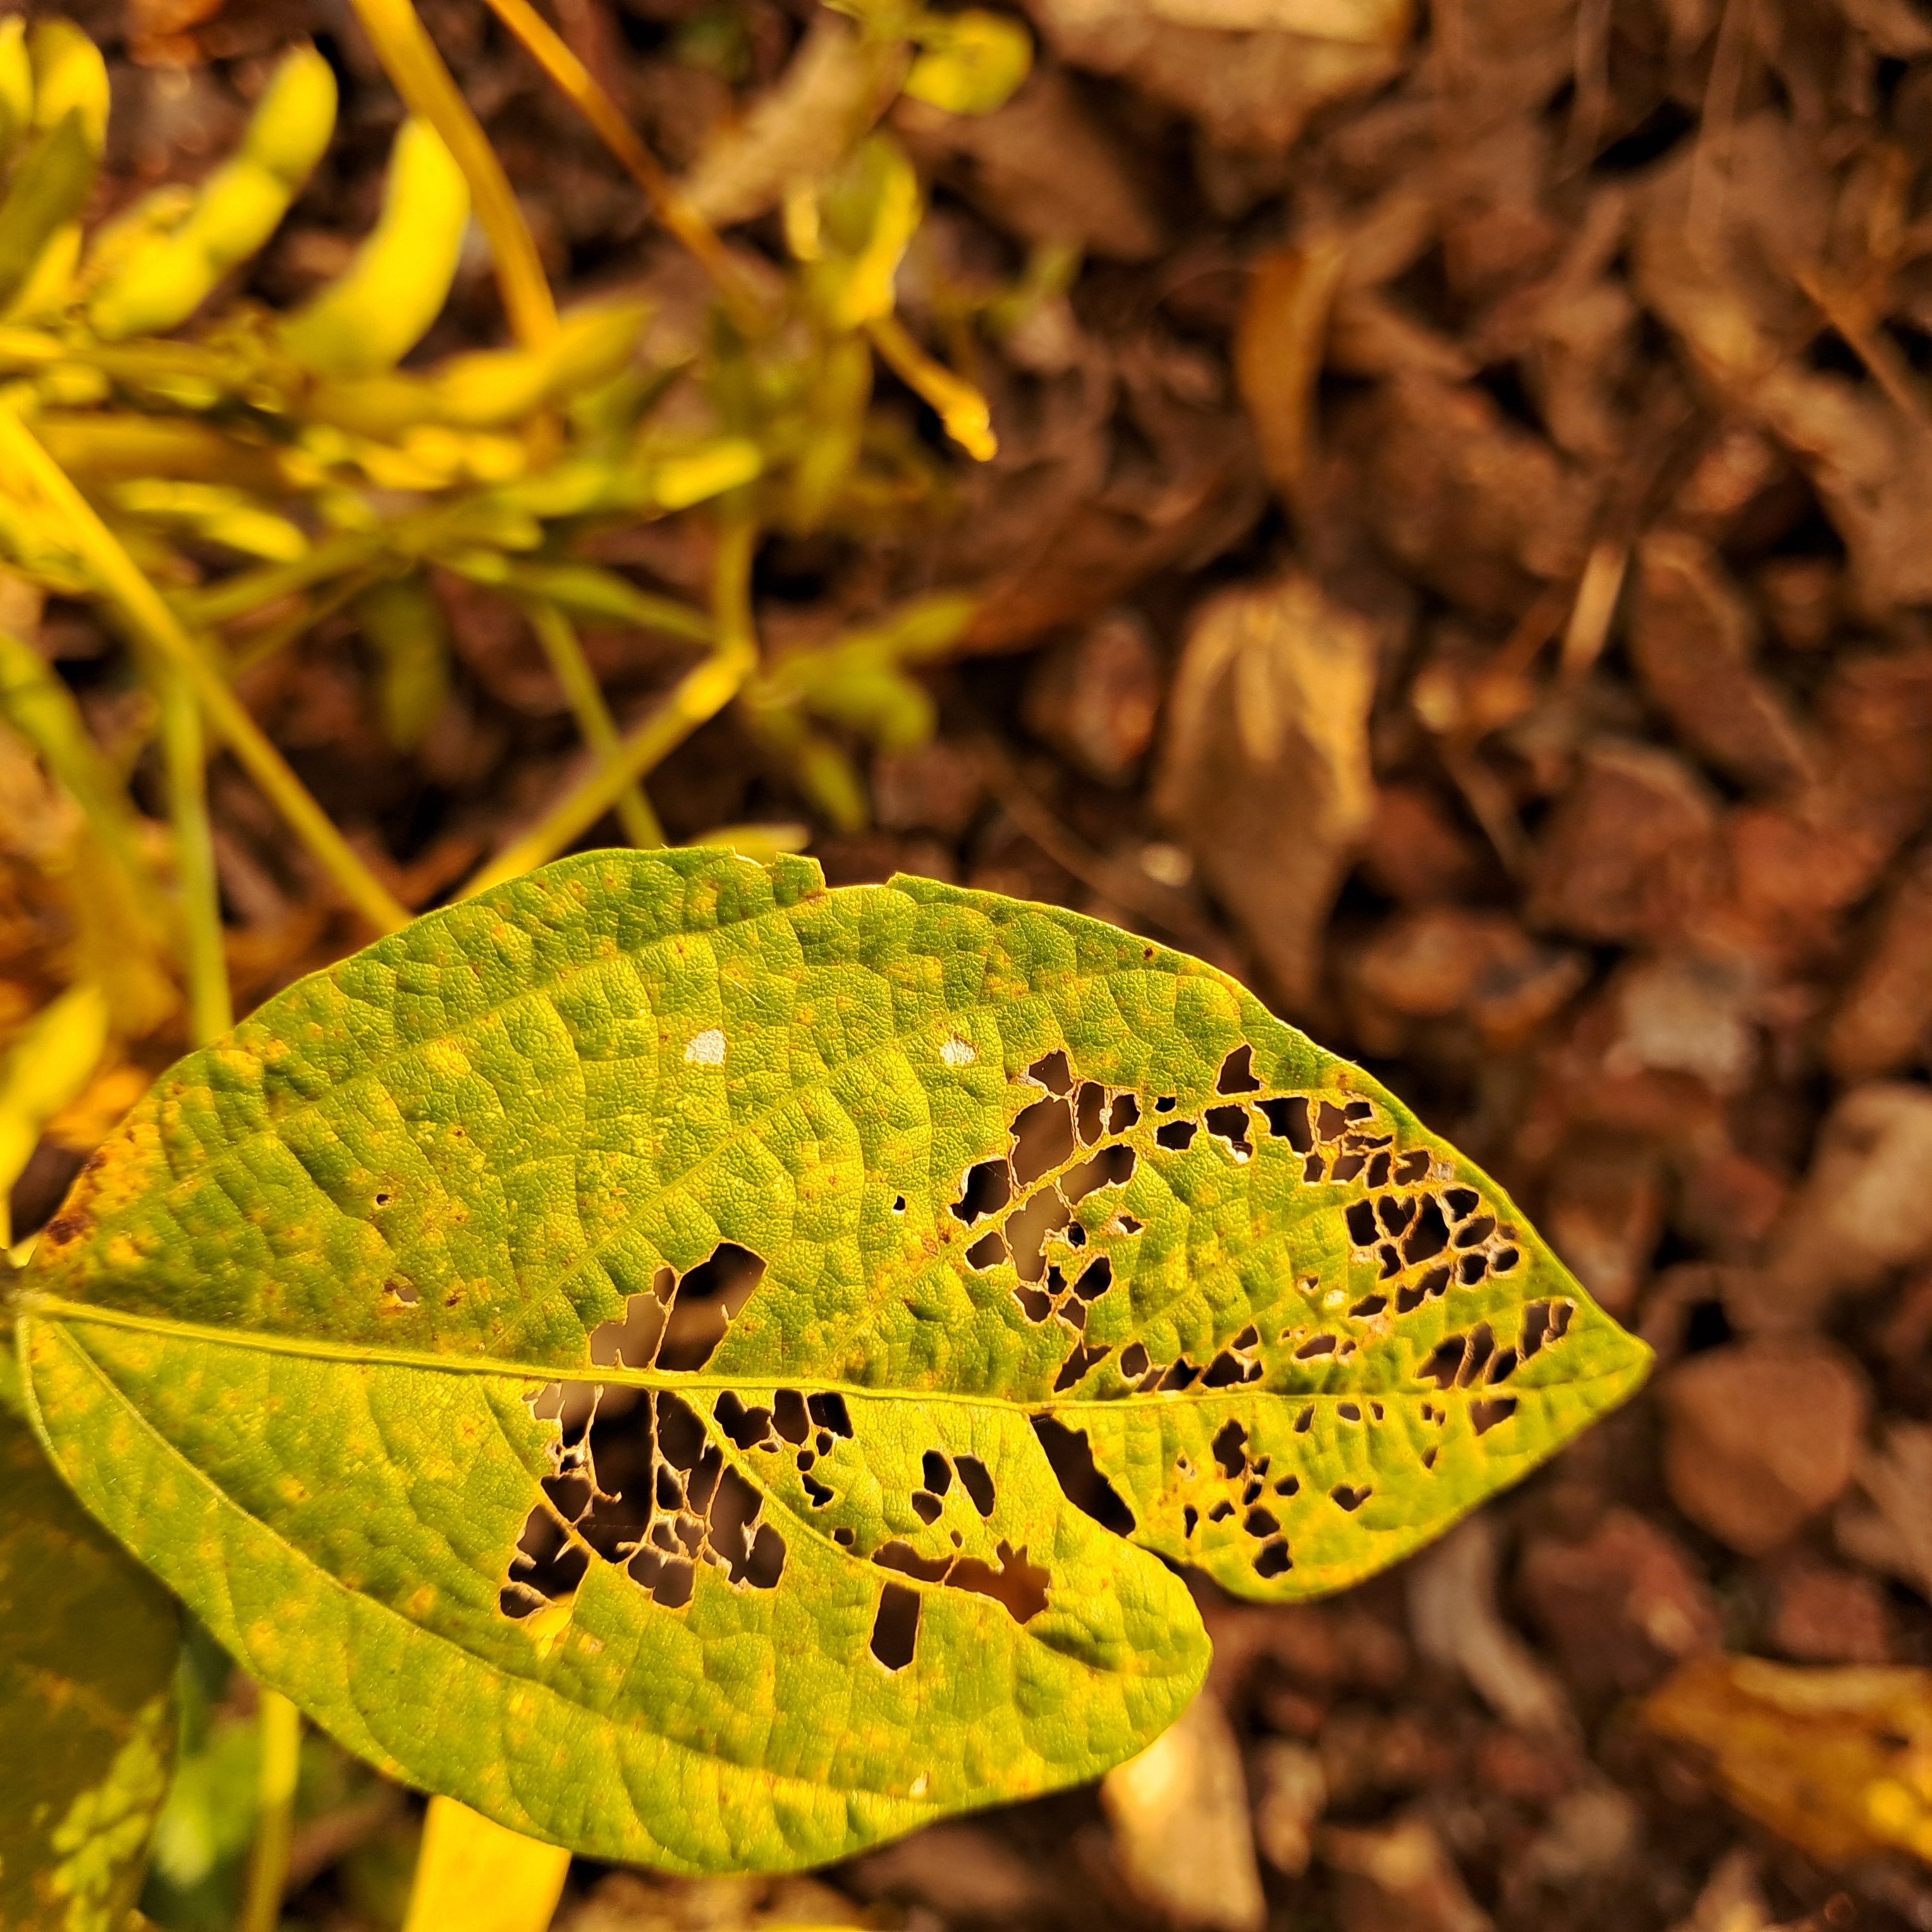
Label: Caterpillar_Semilooper_Pest